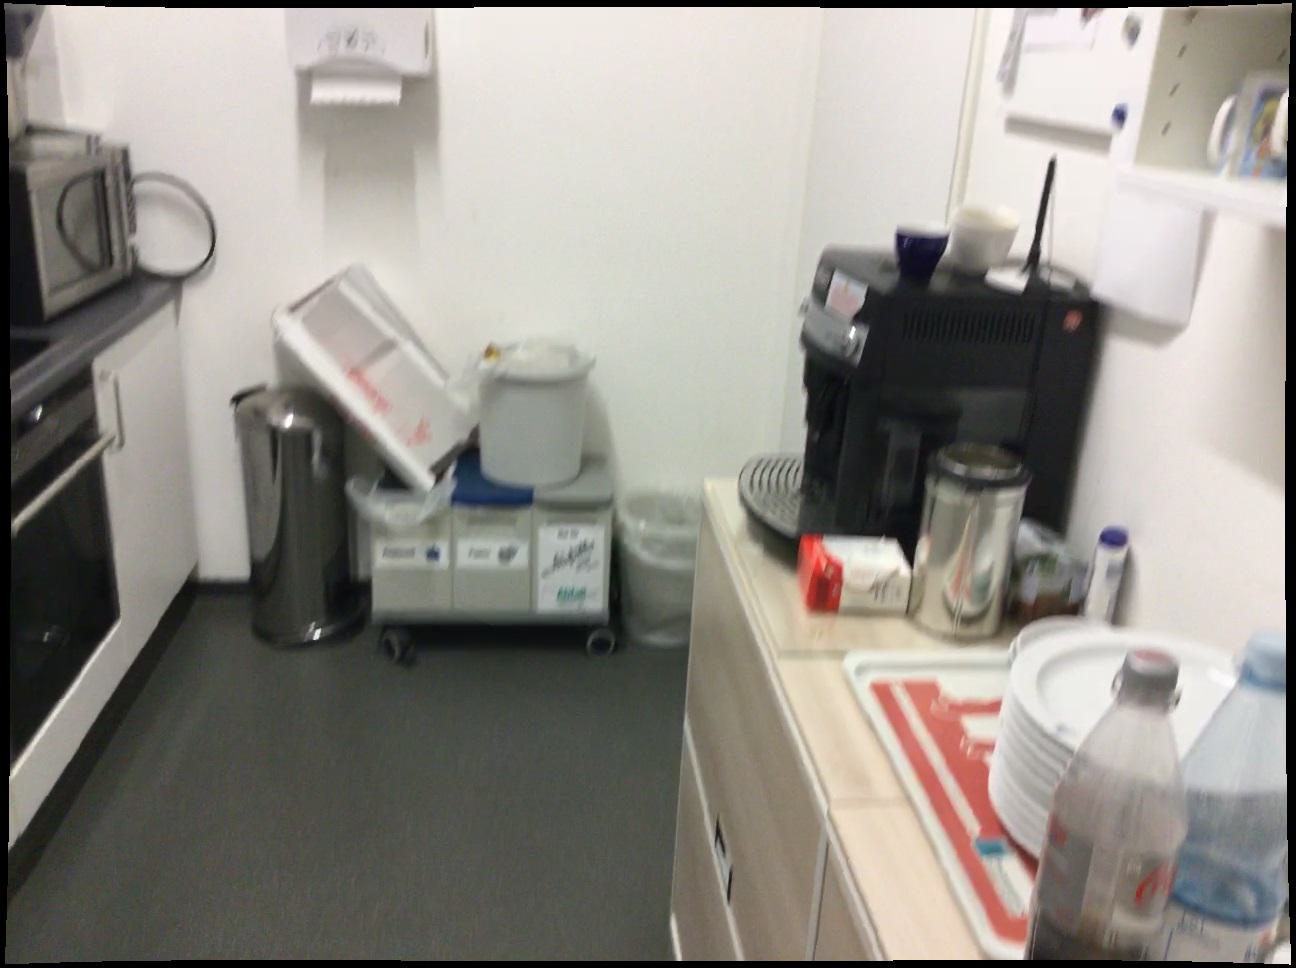
Question: In the image, there is the stove. Pinpoint several points within the vacant space situated right of the stove from the camera's perspective. Your final answer should be formatted as a list of tuples, i.e. [(x1, y1), ...], where each tuple contains the x and y coordinates of a point satisfying the conditions above. The coordinates should be between 0 and 1, indicating the normalized pixel locations of the points.
Answer: [(0.172, 0.625), (0.164, 0.647), (0.265, 0.668), (0.228, 0.669), (0.191, 0.669), (0.155, 0.670), (0.259, 0.693), (0.221, 0.694), (0.184, 0.694), (0.145, 0.695), (0.253, 0.720), (0.214, 0.721), (0.174, 0.722), (0.247, 0.748), (0.206, 0.750), (0.165, 0.751), (0.240, 0.780), (0.198, 0.781), (0.154, 0.782), (0.232, 0.813), (0.188, 0.815), (0.143, 0.817), (0.224, 0.850), (0.177, 0.852), (0.215, 0.892), (0.167, 0.894), (0.154, 0.938)]